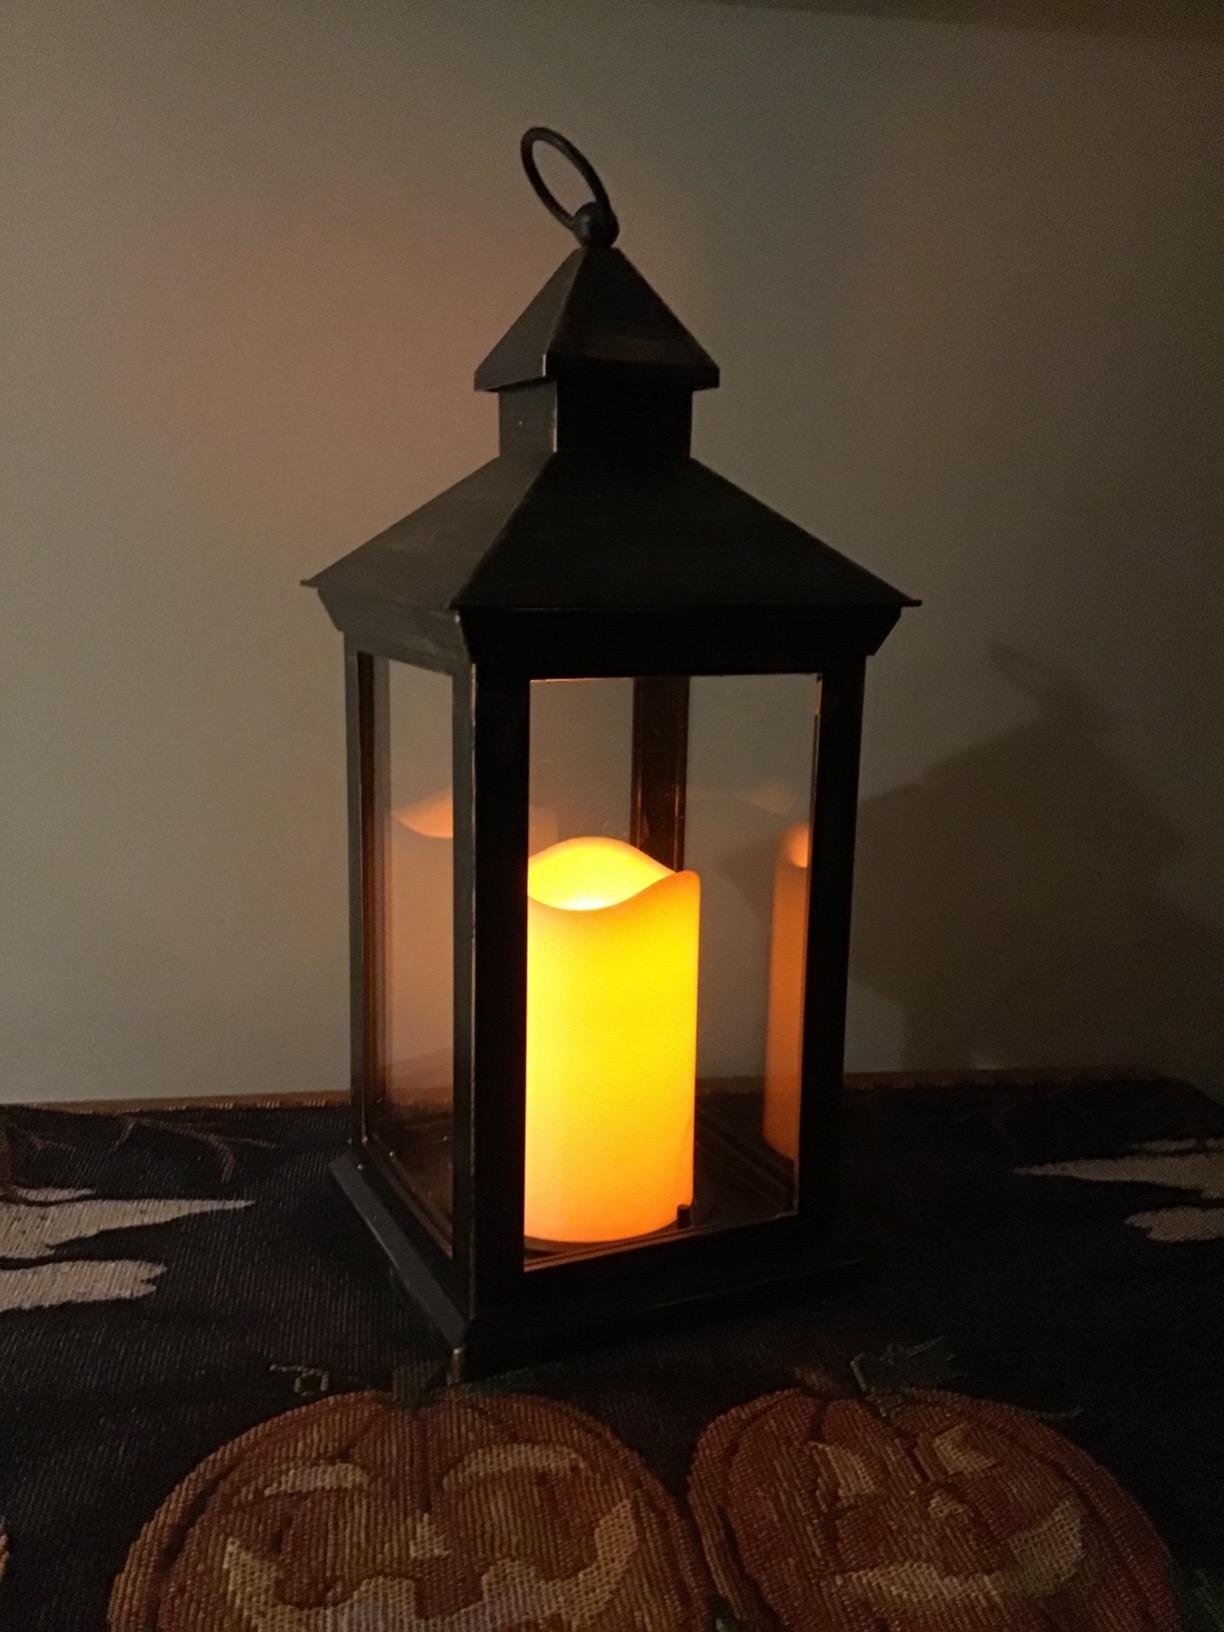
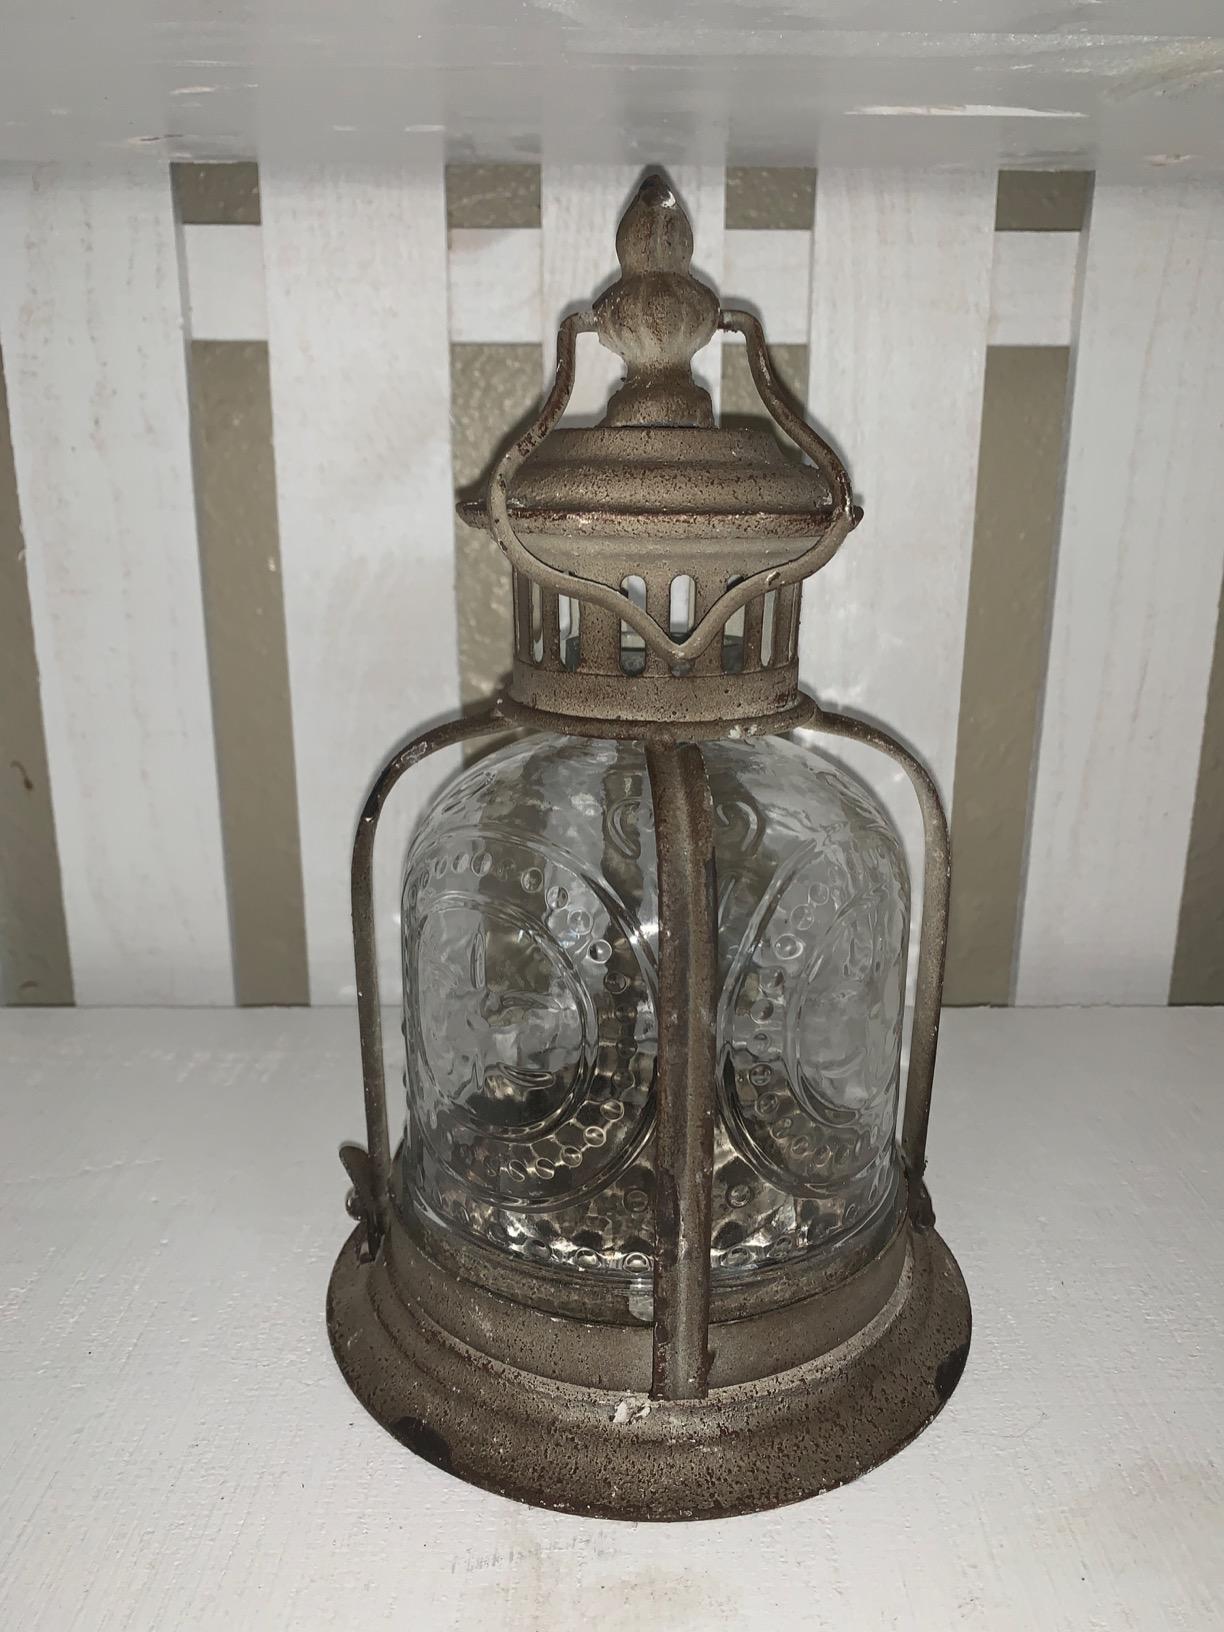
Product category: lantern
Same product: no